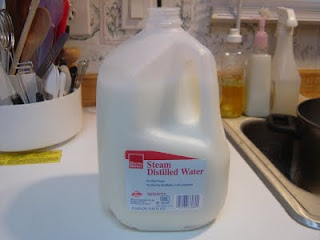
Waste category: plastic